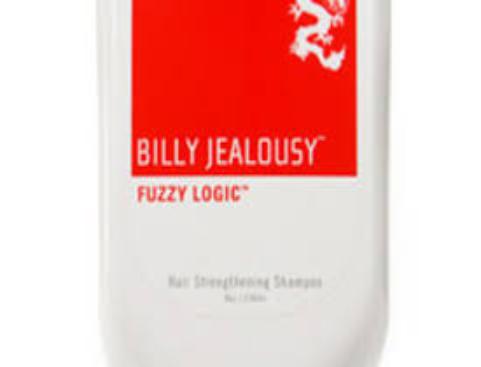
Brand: Billy Jealousy
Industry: Necessities